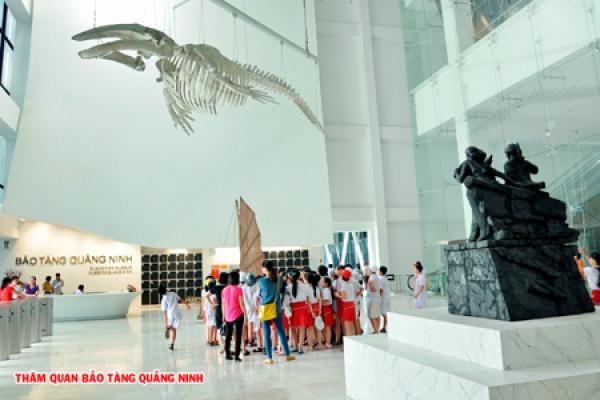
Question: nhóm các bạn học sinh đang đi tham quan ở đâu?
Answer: ở bảo tàng quảng ninh